Sergey Kiriyenko

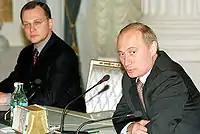
Sergey Kiriyenko (left) and Russian President Vladimir Putin, 2000

Together with Boris Nemtsov and Irina Hakamada and along with others, Kiriyenko formed the Union of Right Forces. Kiriyenko led the party in the 1999 legislative election. The party finished fourth in the election, receiving 29 seats. Kiriyenko headed the parliamentary group of the party.